Cindy Williams

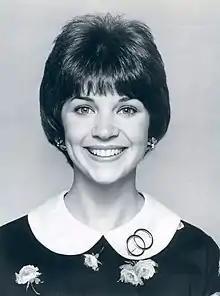
Williams as Shirley Feeney in 1976

Cynthia Jane Williams (August 22, 1947 – January 25, 2023) was an American actor. She is best known for her role as Shirley Feeney on the television sitcoms "Happy Days" (1975–1979), and "Laverne & Shirley" (1976–1982). She also appeared in "American Graffiti" (1973), "The Conversation" (1974), "Mr. Ricco" (1975), and "More American Graffiti" (1979).